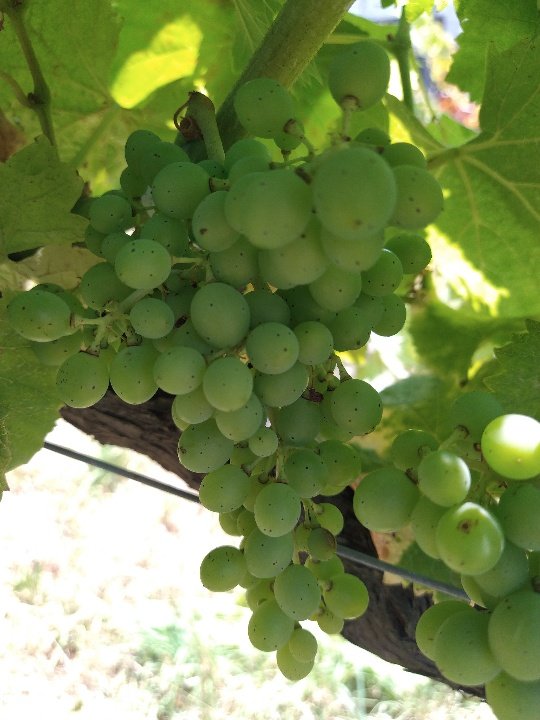
Berries visible: 97
Grape clusters: 2